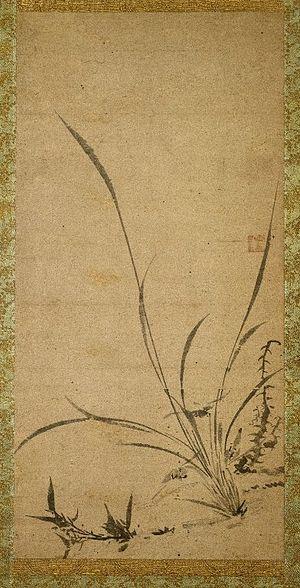
Bompō, appelé aussi Gyokuen de son vrai nom Gyokukei; son nom de pinceau: Shōrin. C'est un peintre japonais des XIVᵉ – XVᵉ siècles. Ses origines et la date exacte de sa mort ne sont pas connues, il naît en 1344, et meurt après 1420.